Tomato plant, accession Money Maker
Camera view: horizontal (90 deg, fisheye); turntable rotation: 330 degrees
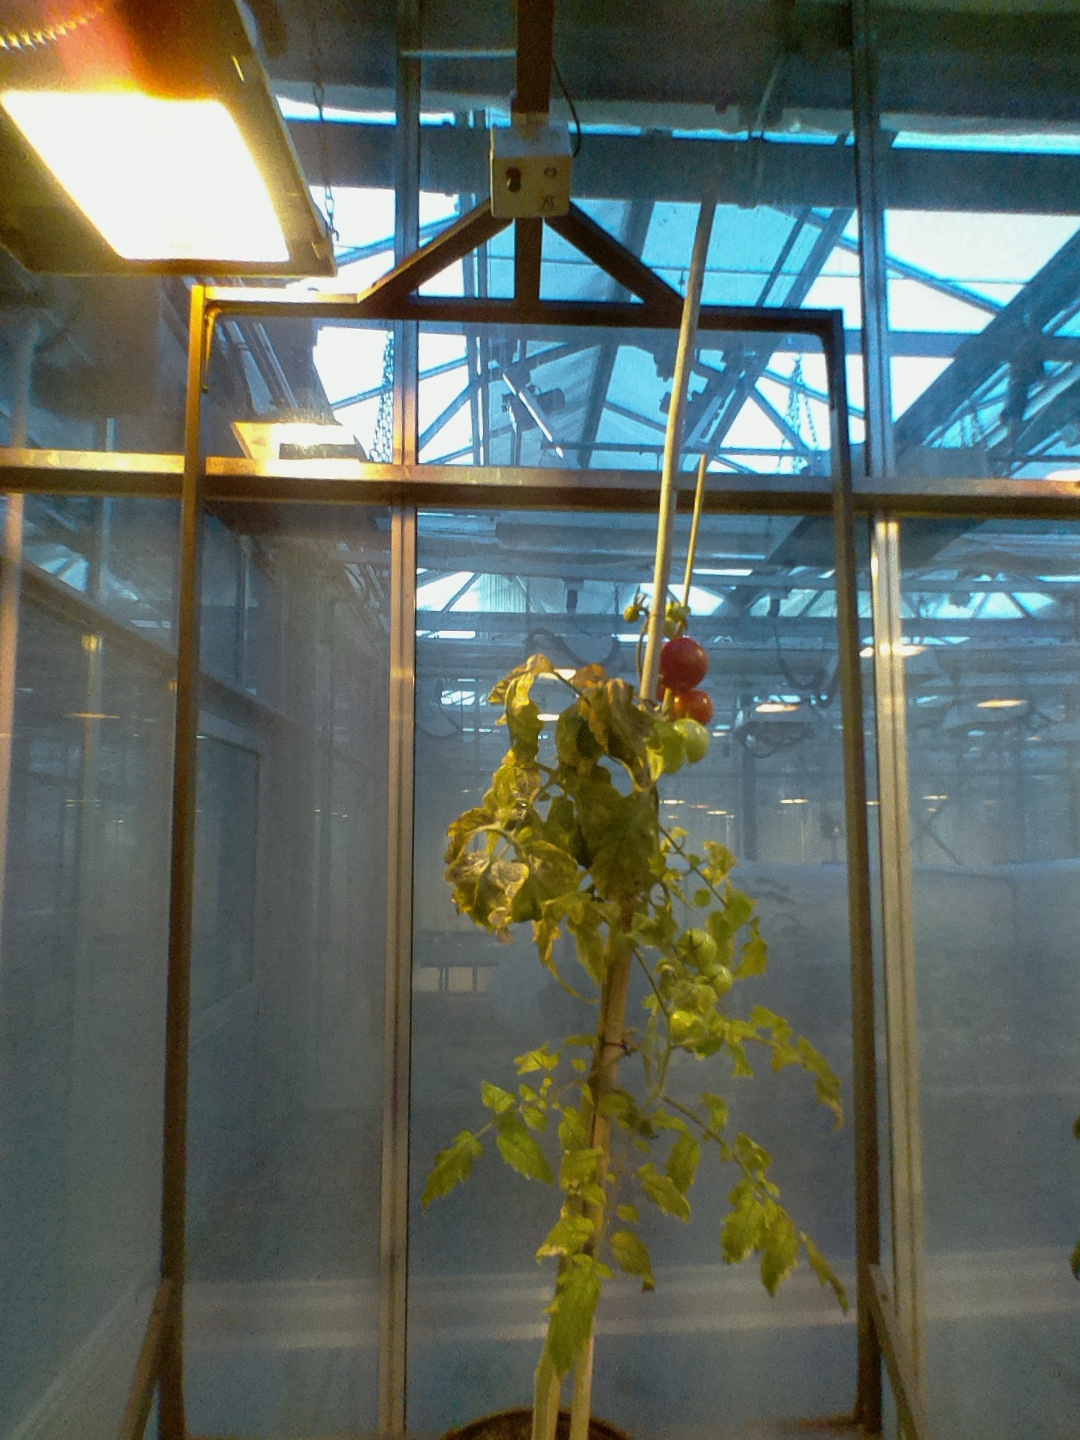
BBCH growth stage 84: 40%-50% of fruits show typical fully ripe color